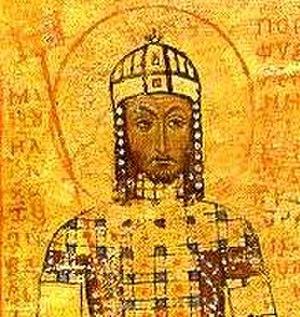
Ioannes Rogerios Dalassenos ou Ioannes Rogerios ou en français, Jean Roger, est un prince byzantin d'origine normande du milieu du XIIᵉ siècle, un Caesar membre de la famille impériale des Comnène.
Alexis II Comnène, né le 10 septembre 1169 et mort en octobre 1183, est un empereur byzantin de 1180 à 1183. Fils de Manuel Iᵉʳ Comnène et de Marie d'Antioche, il épouse en 1180 Agnès de France, fille de Louis VII le Jeune et d'Adèle de Champagne et rebaptisée Anna.
L’histoire de l’Empire byzantin s’étend du IVᵉ siècle à 1453. En tant qu’héritier de l’Empire romain, l’Empire romain d’Orient, aussi nommé l’Empire byzantin, puise ses origines dans la fondation même de Rome. Dès lors, le caractère prédominant de l’histoire byzantine est l’exceptionnelle longévité de cet empire pourtant confronté à d’innombrables défis tout au long de son existence comme en témoigne le grand nombre de sièges que dut subir sa capitale, Constantinople. La création de cette dernière par Constantin en 330 peut constituer un deuxième point de départ à l’histoire de l’Empire byzantin avec la division définitive de l’Empire romain en 395. En effet, l'emplacement de Constantinople au carrefour entre l'Orient et l'Occident contribua grandement à l'immense richesse de l'Empire byzantin. Cette richesse couplée à son très grand prestige firent de lui un empire respecté mais aussi très convoité. En outre, la richesse des sources historiques byzantines permet d'avoir un aperçu complet et détaillé de l'histoire byzantine, bien que l’impartialité des historiens, souvent proches du pouvoir, est parfois contestable.
Après un net recul de ses frontières en Asie Mineure et la perte de ses possessions en Italie dans la deuxième moitié du XIᵉ siècle, l’Empire byzantin entreprit sous les Comnènes une période de redressement continu bien qu’incomplet. Cinq empereurs tentèrent pendant 104 ans et par divers moyens de tenir tête aux noblesses terrienne et militaire, soit en favorisant des membres de leur propre famille, soit en faisant appel à des conseillers de l’extérieur, soit en privilégiant l’une d’elles, soit en persécutant l’une et l’autre. La réforme du système monétaire conduite par Alexis Iᵉʳ permit de relancer la vie économique et commerciale, mais cette dernière fut contrariée par l’ascendant de plus en plus considérable que prirent les marchands vénitiens d’abord, génois et pisans ensuite, établis à Constantinople. Sur le plan extérieur, les Comnènes cherchèrent à freiner l’avancée des Turcs en Anatolie tout en maintenant de bonnes relations avec eux pour avoir les mains libres dans la délicate conduite des relations avec les royaumes francs de Palestine et de Syrie et, à travers eux, avec les puissances européennes qui leur étaient apparentées.